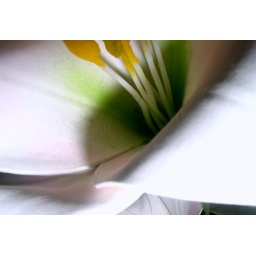
flower in the house